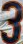
Number: 3